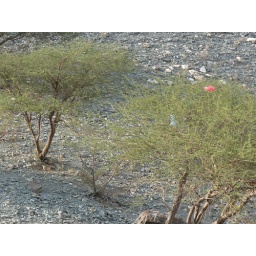
Acacia trees at Ain al Kasfah, the Rustaq hot springs, complete with plastic bags stuck in the thorny branches.